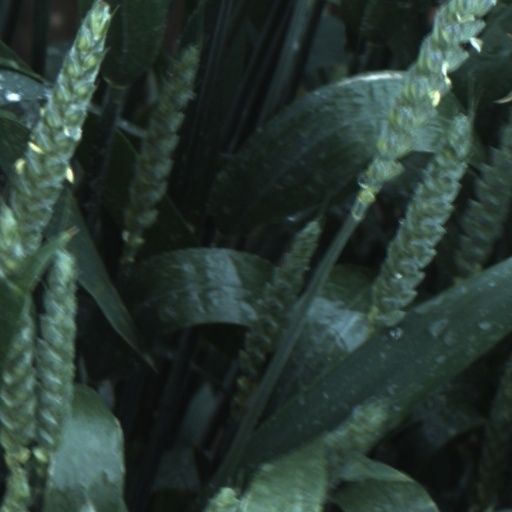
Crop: wheat